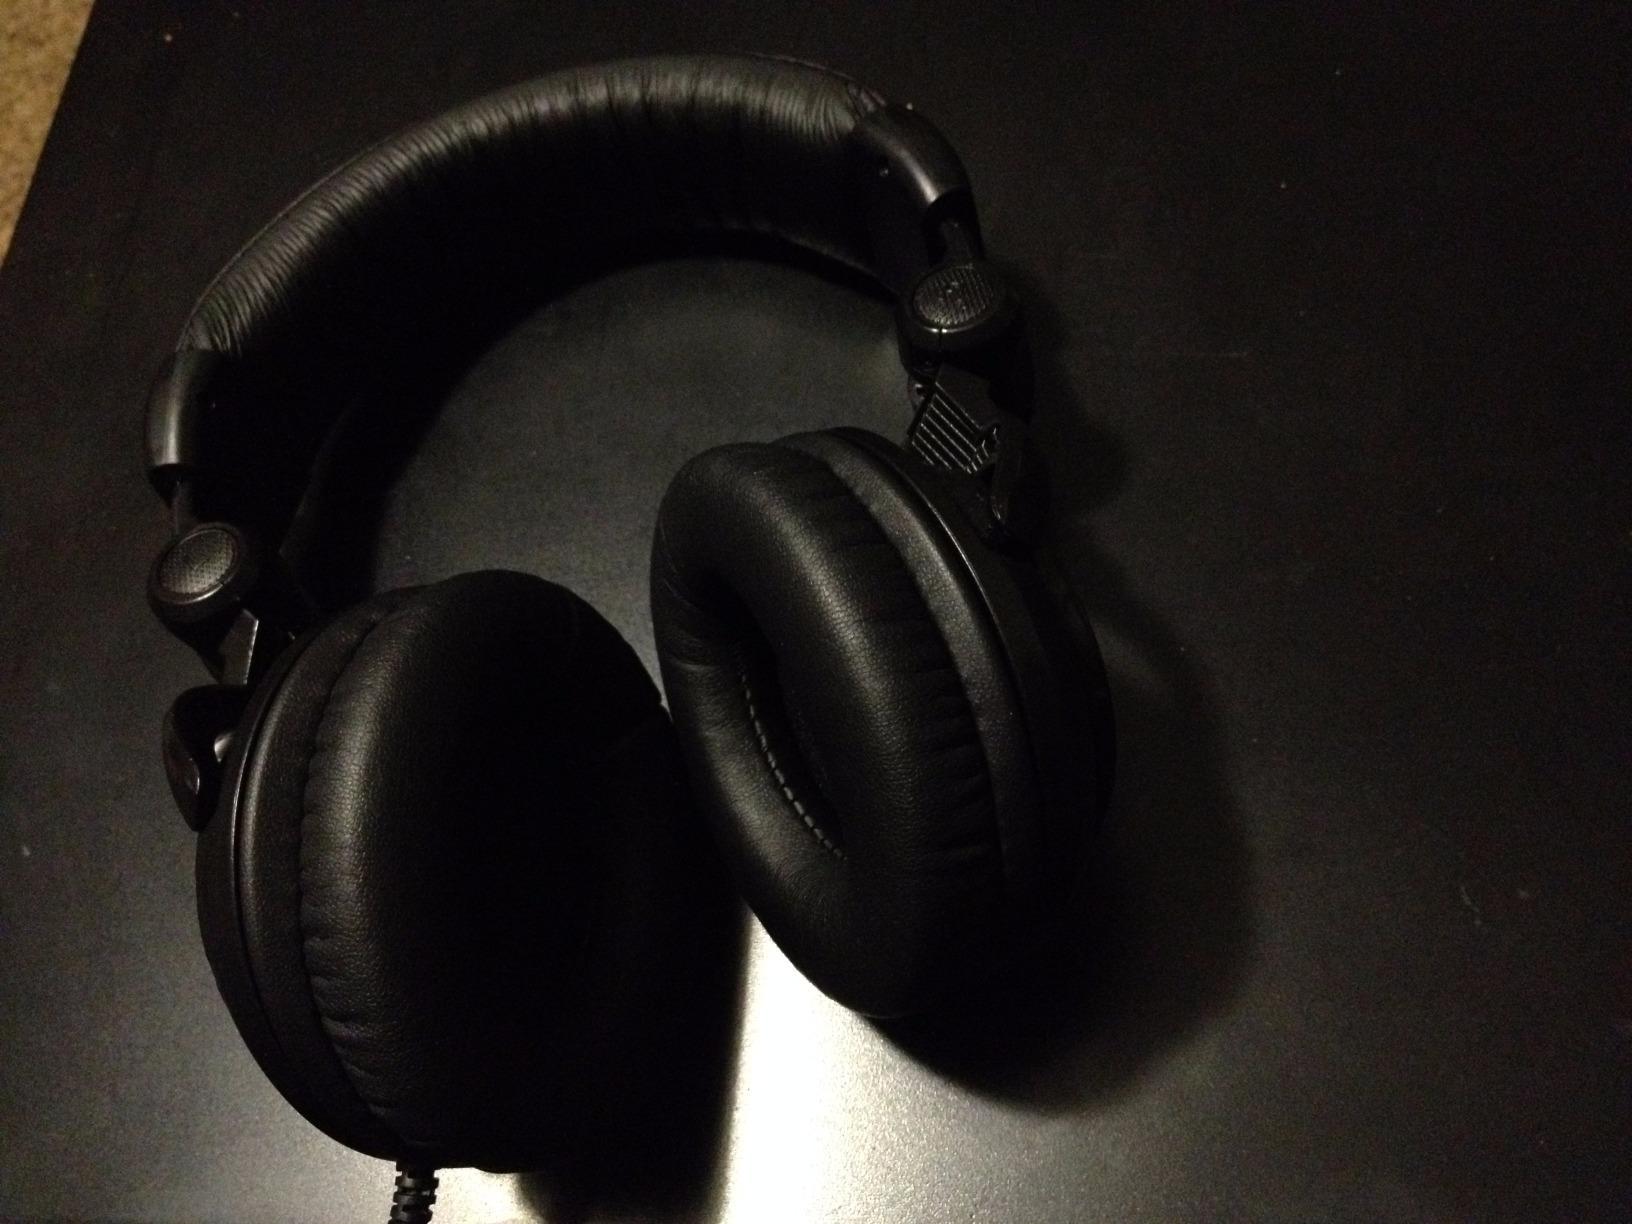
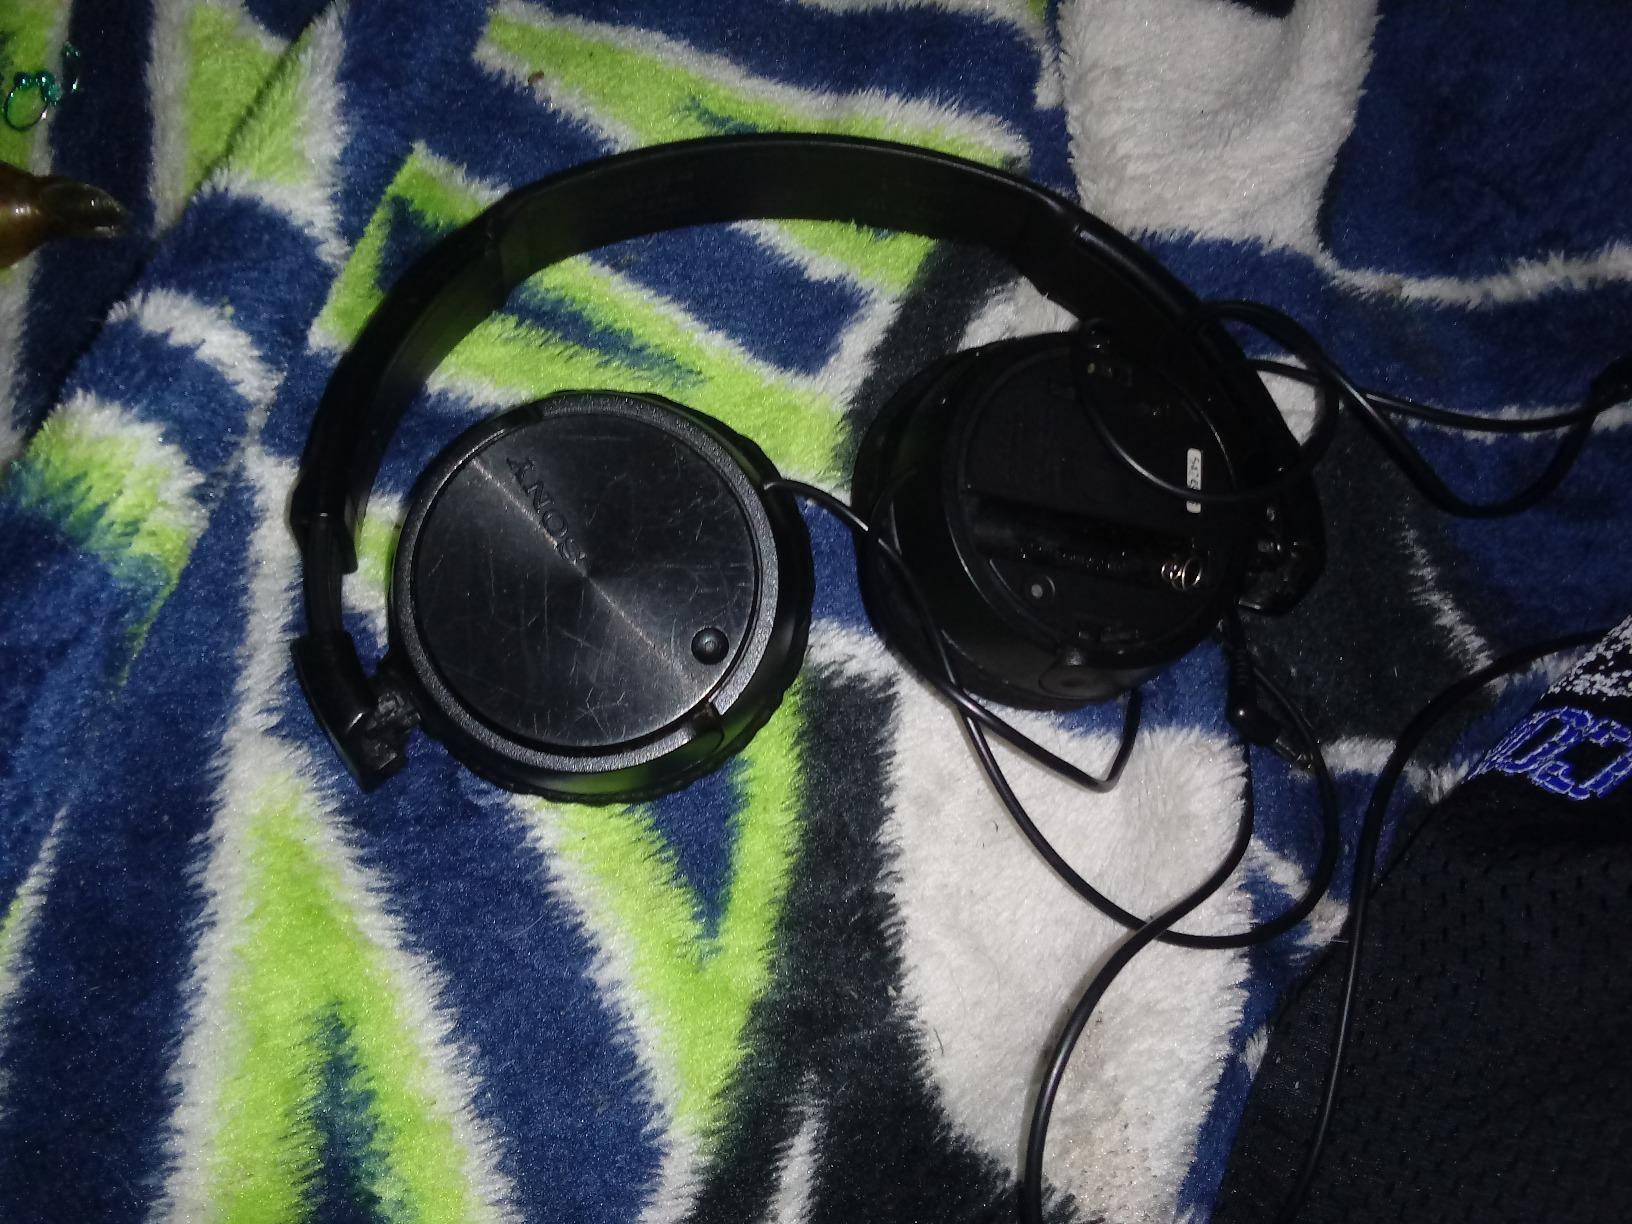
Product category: headphones
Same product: no